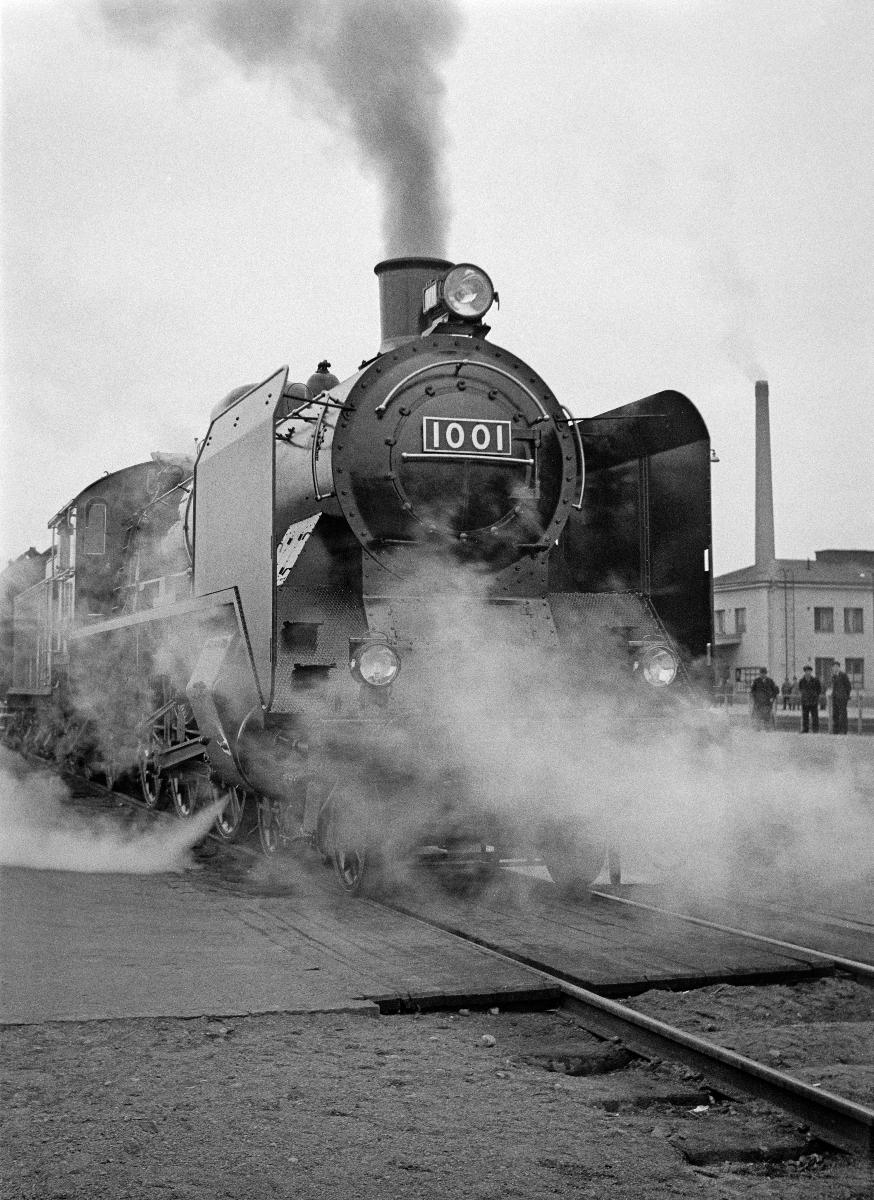
Veturi Nro. 1001
Lokomotiv Nr. 1001; Locomotive Nr. 1001
sisällön kuvaus: Veturi Nro. 1001 Helsingin rautatieasemalla 21.10.1937. content description: Locomotive Nr. 1001 at Helsinki Railway Station 21.10.1937. innehållsbeskrivning: Lokomotiv Nr. 1001 på Helsingfors järnvägsstation 21.10.1937.
Kuvaaja: Sundström, Hugo, kuvaaja
Vuosi: 1937
Paikka: Suomi, Uusimaa, Helsinki
Aiheet: HBL; rautatieliikenne; höyryveturit; veturit; railway traffic; steam locomotives; locomotives; railways; järnvägstrafik; ånglok; lok; järnvägar; lokomotiv; ånglokomotiv